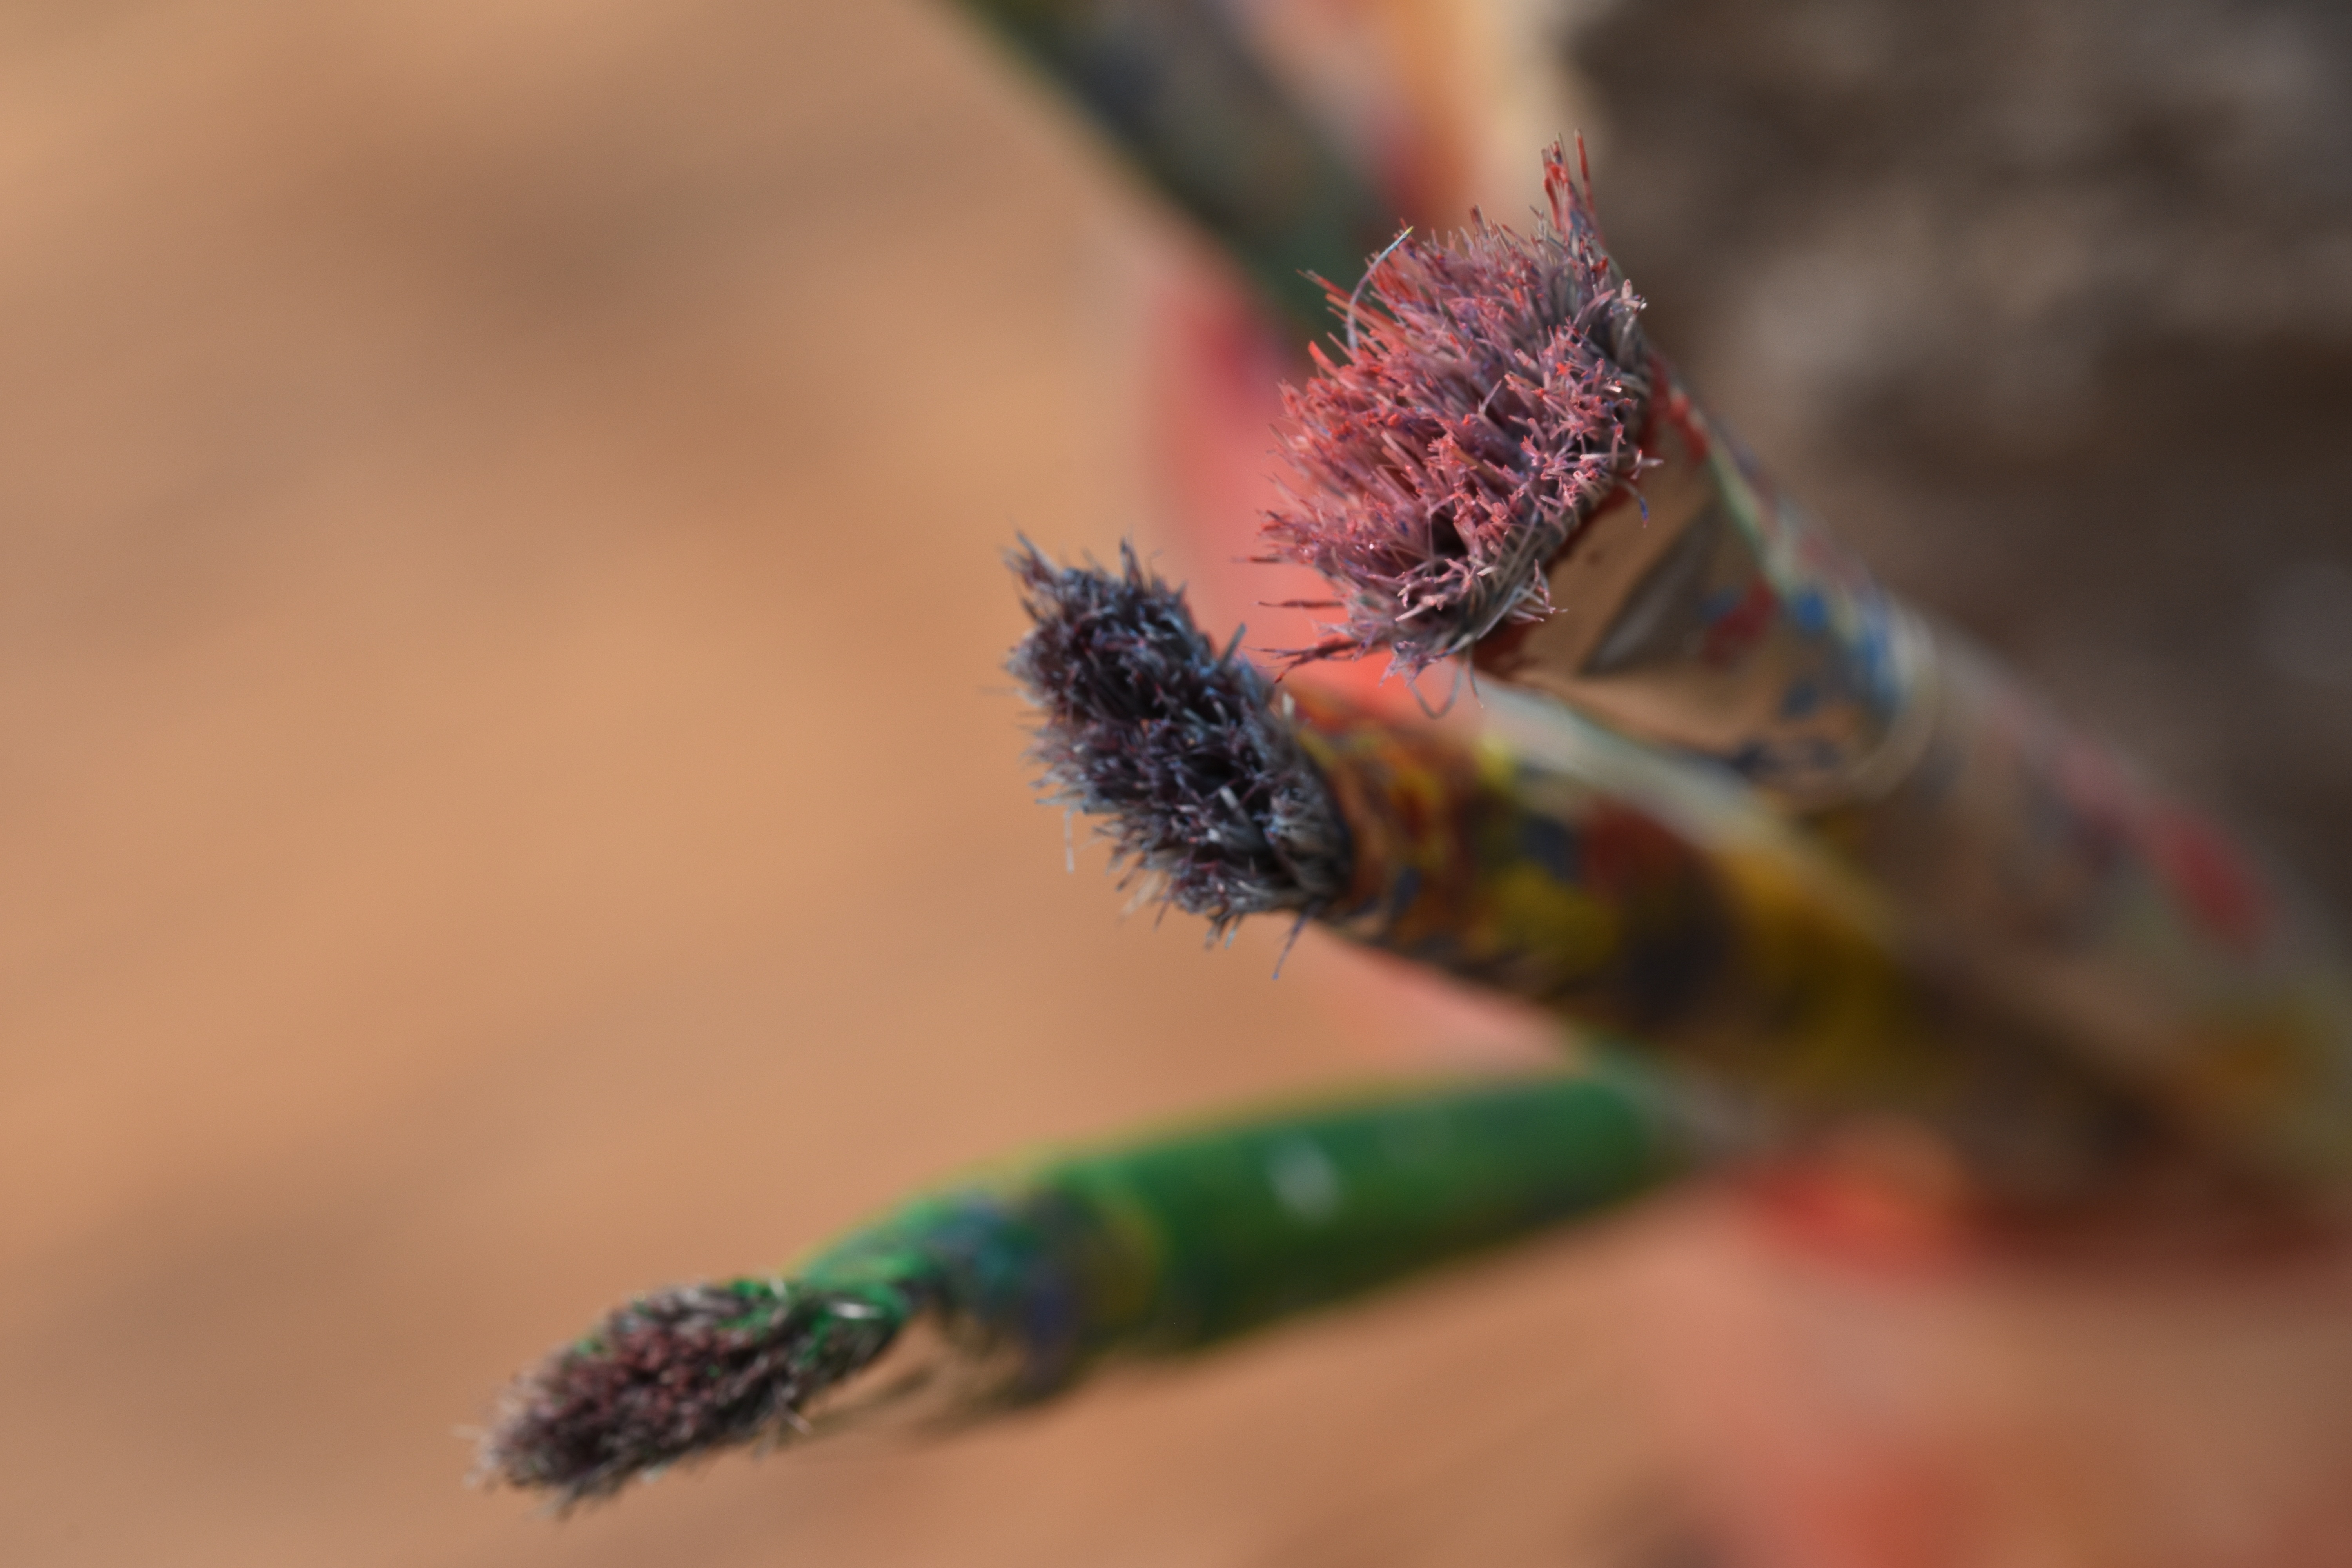
nature, branch, creative, plant, photography, leaf, flower, brush, pollen, green, color, insect, paint, flora, fauna, invertebrate, caterpillar, close up, art, painter, larva, macro photography, tinker, plant stem, moths and butterflies